List of Crewe Alexandra F.C. players

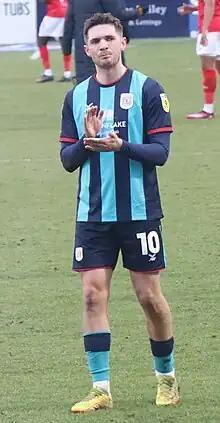
Callum Ainley was the most recent Crewe player to top 250 appearances, passing the milestone in August 2022.

This is a list of notable footballers who have played for Crewe Alexandra F.C. Generally, this means players that have played 100 or more first-class matches for the club. However, some players who fell just short of the 100 total but made significant contributions to the club's history are also included.